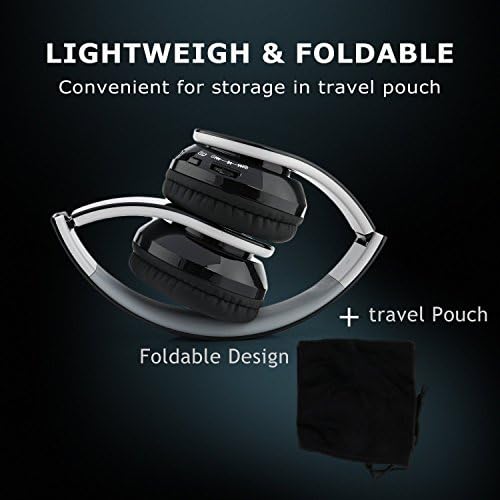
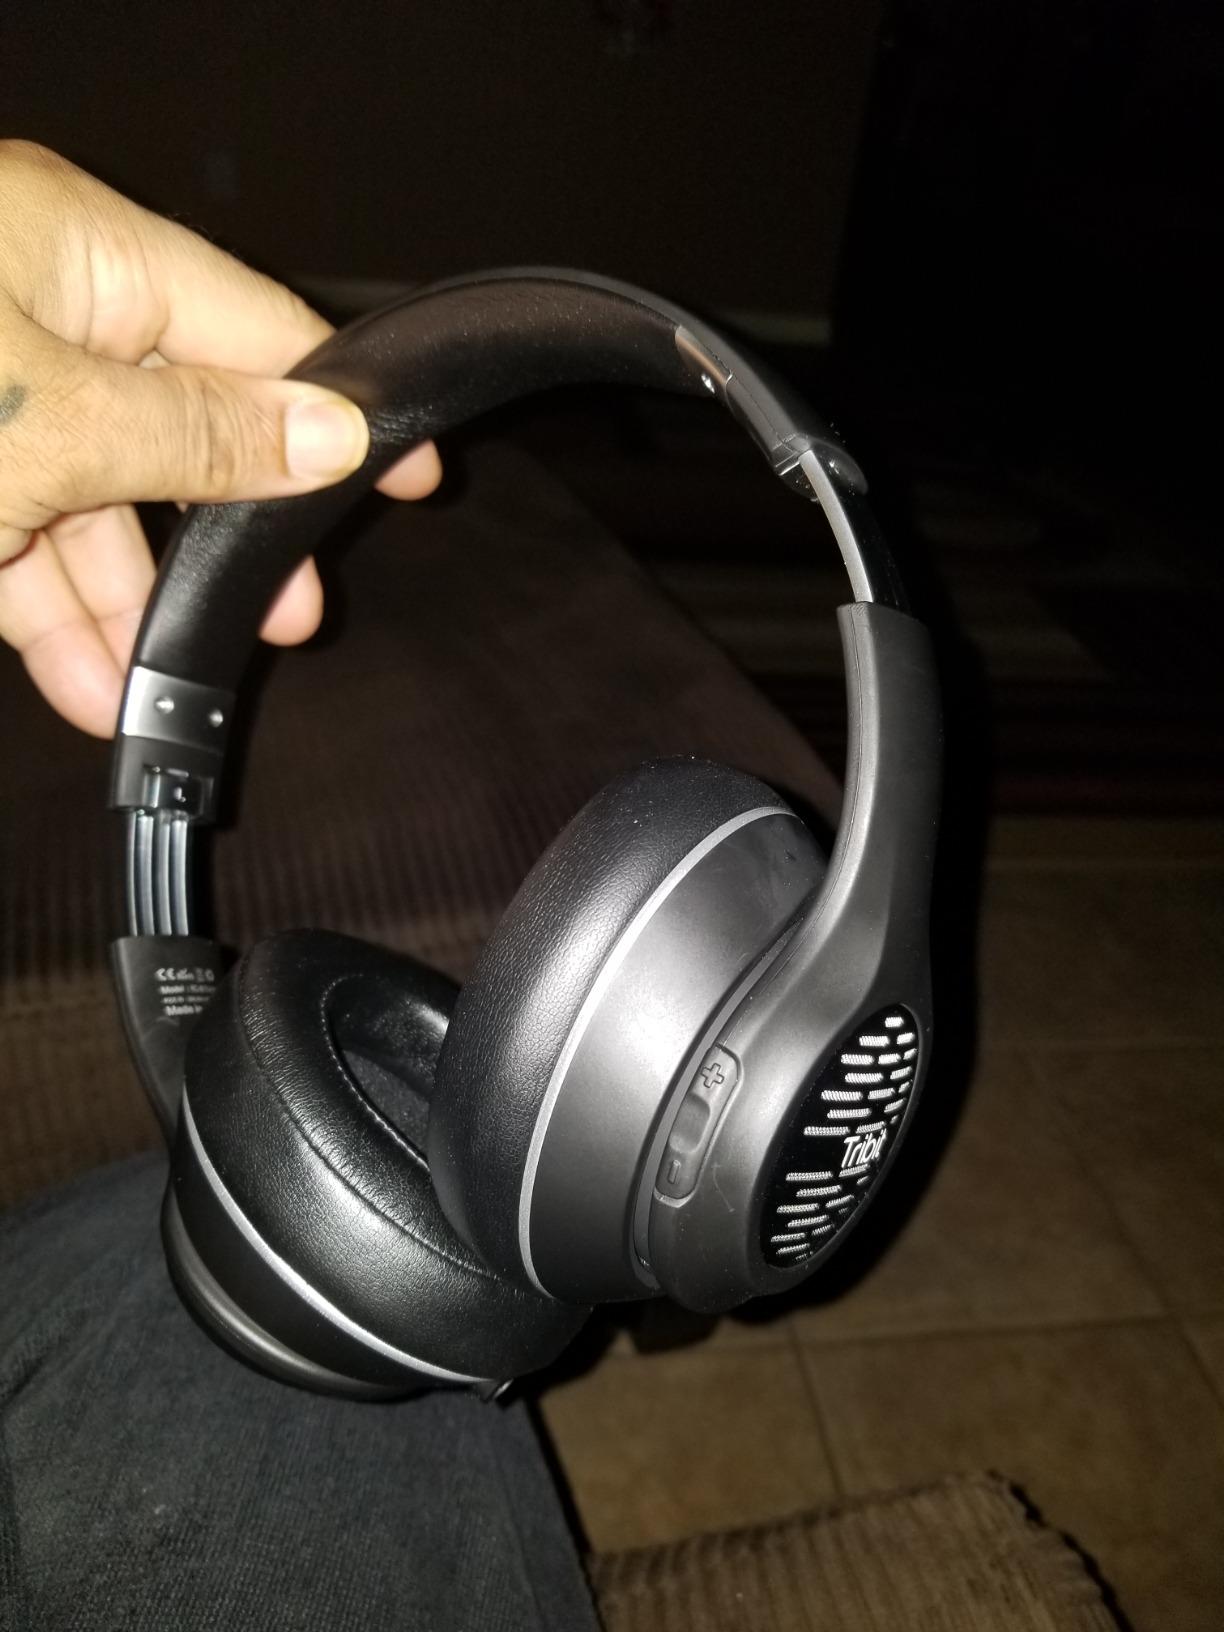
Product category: headphones
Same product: no